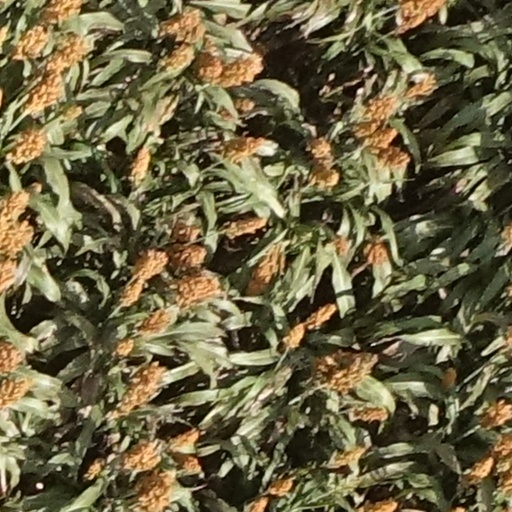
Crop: sorghum